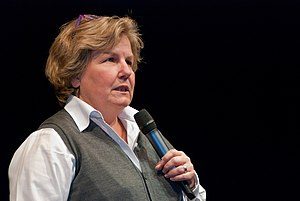
Sandi Toksvig
Sandi Toksvig i 2009.
Sandra Birgitte "Sandi" Toksvig, OBE, er en dansk-britisk komiker, forfatter, tv- og radiovært. Hun prægedes tidligt af danskeren Birgit Overskov og er blandt andet kendt som vært på flere quizprogrammer på BBC, herunder at have overtaget værtsskabet på QI efter den mangeårige vært, Stephen Fry. Hun er desuden kendt for sine markante politiske holdninger og var en af grundlæggerne af Kvindernes Lighedsparti i marts 2015.